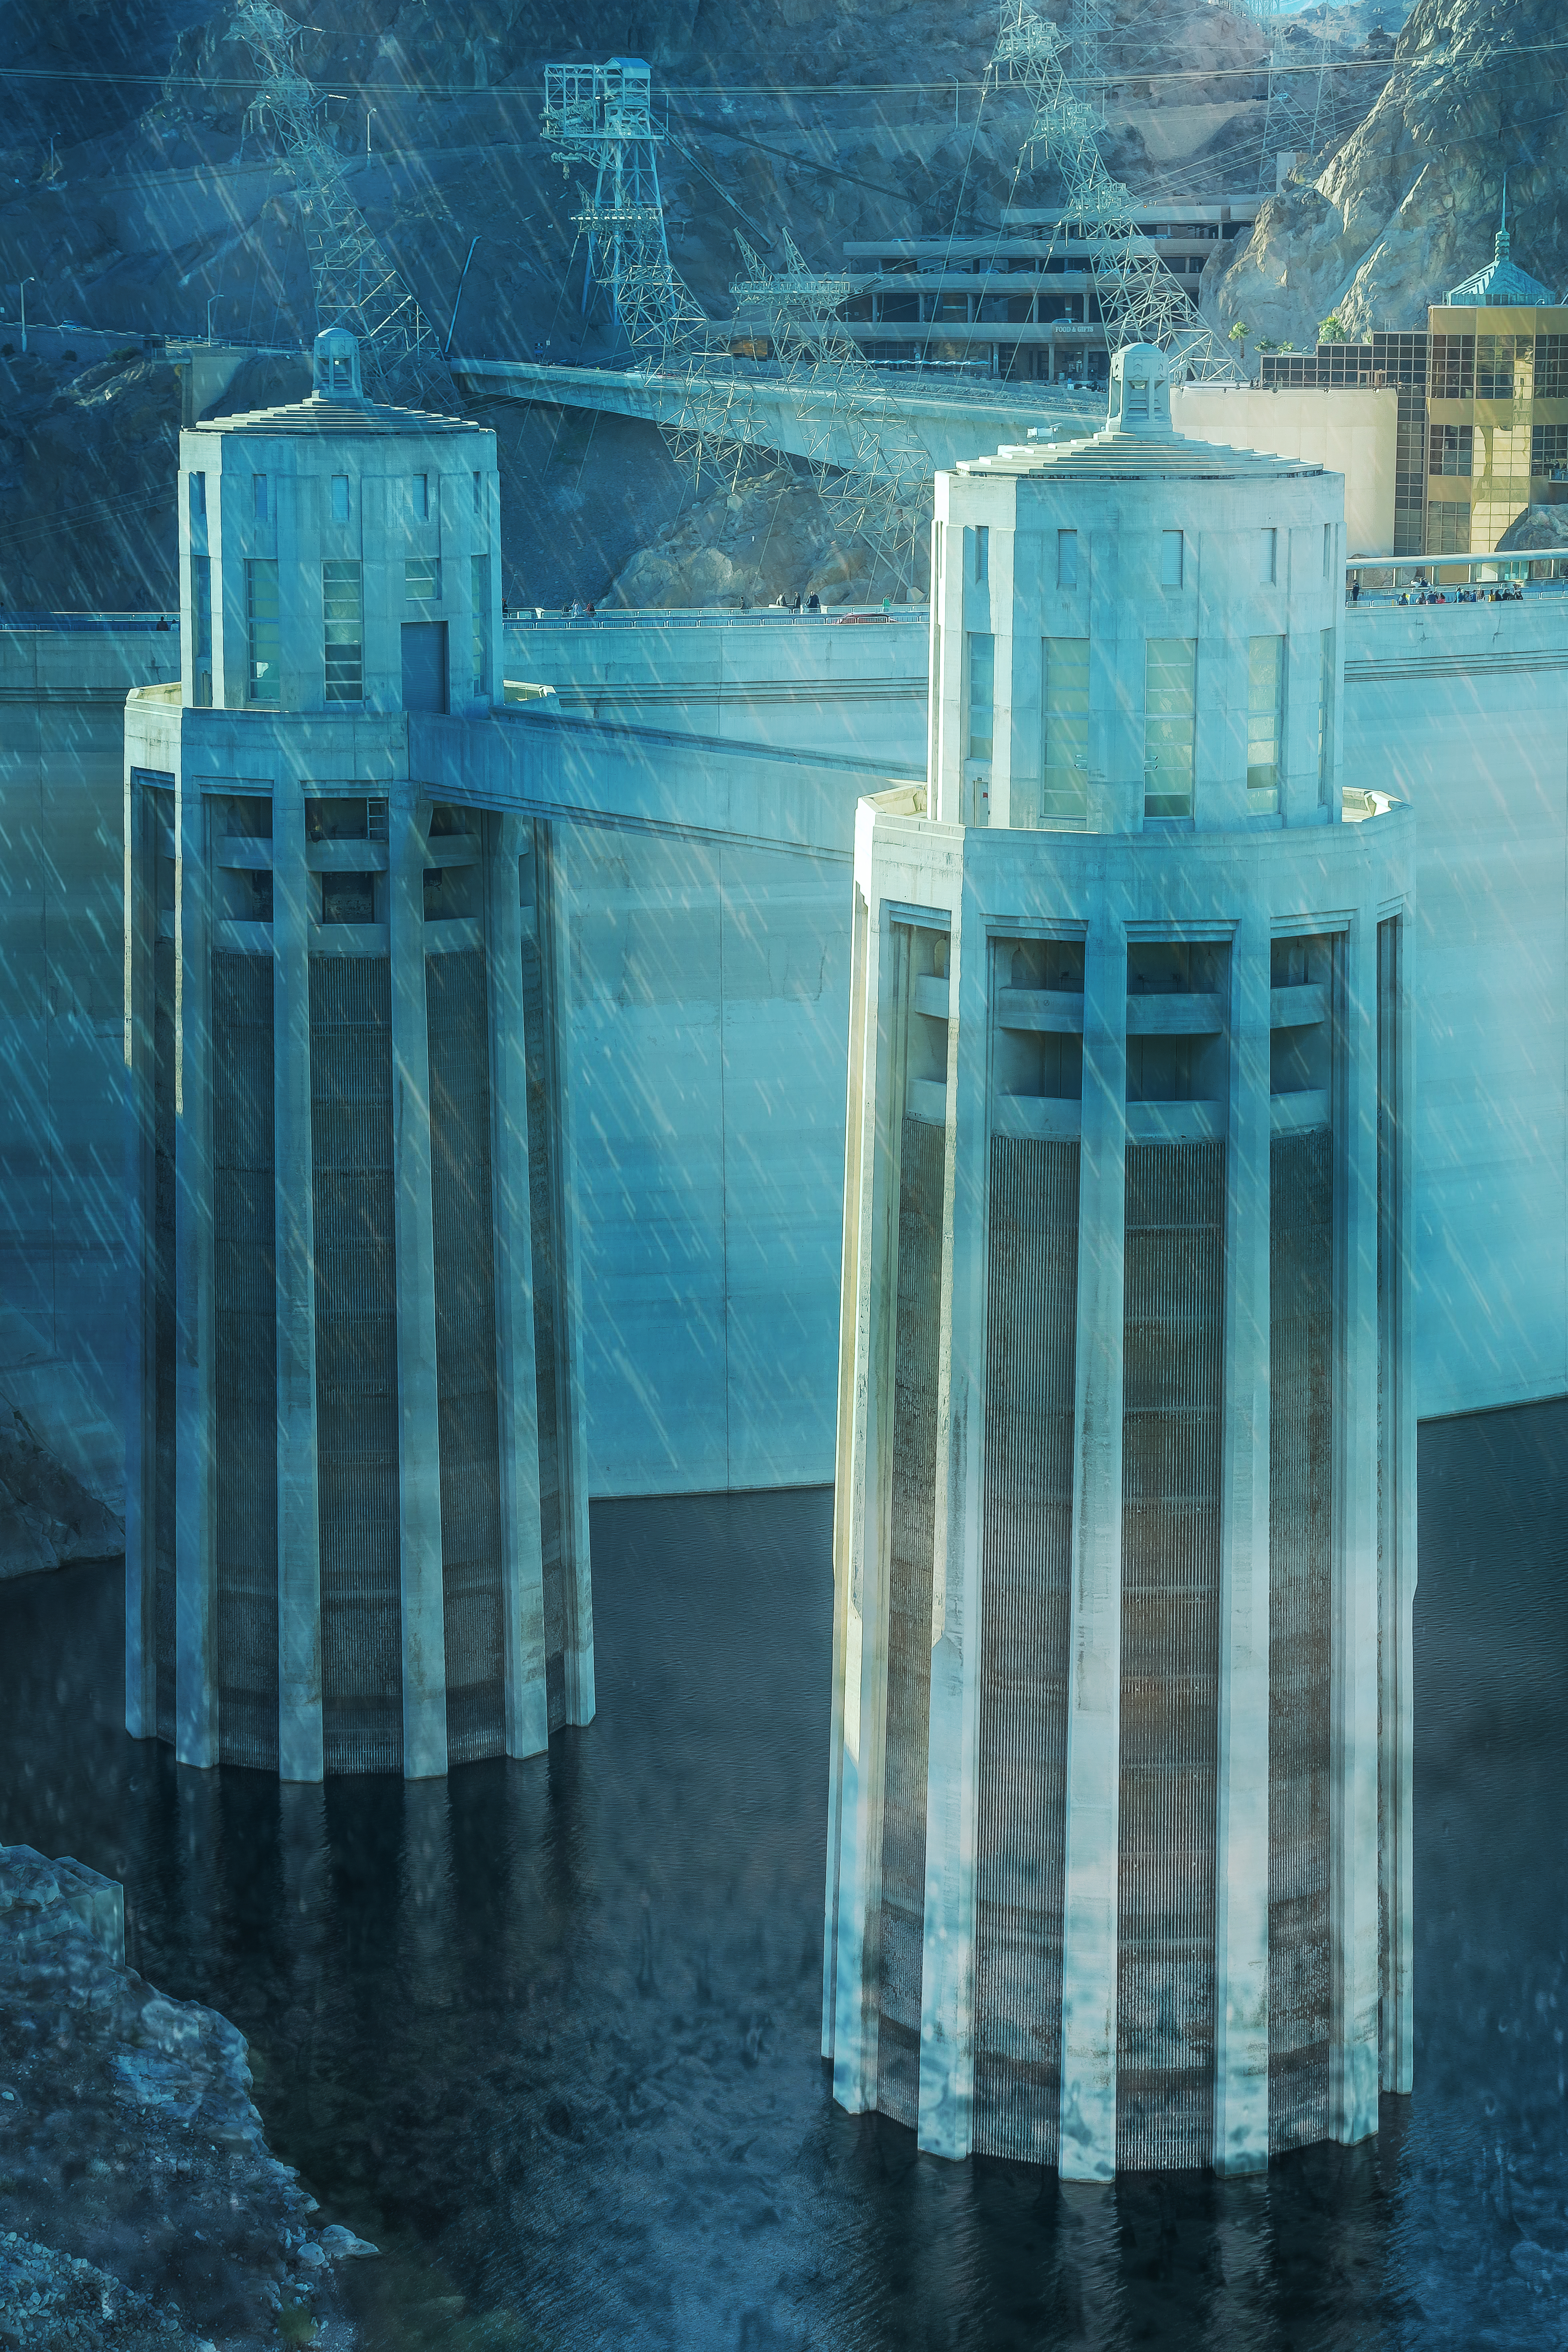
arizona, geotagged, Temple Bar Marina, united states, usa, December 2018, a6500, architectural, architectural design, Arizona Mohave County, Arizona The Grand Canyon State, black canyon, Boulder City Nevada, boulder dam, Bureau of Reclamation, canyon, civil engineering, Clark County, Clark County Nevada, Clark County NV, colorado river, concrete structure, dam, feet, hoover, hoover dam, hydroelectric power, Infastructure, lake, lake mead, landmark, model, mohave county, Mohave County Arizona, outdoor, People Vacation, Reclamation Service, rocks, shadow, sightseeing, Six Companies Inc, sony, SONY a6500, SONY Alpha 6500, sony mirrorless, The Grand Canyon State, the hoover dam, travel, travel photography, United States Government, vacation, water, water dam, water feature, Water Structure, water towers, welcome sign, winter, blue, cylinder, architecture, reflection, Transparent material, illustration